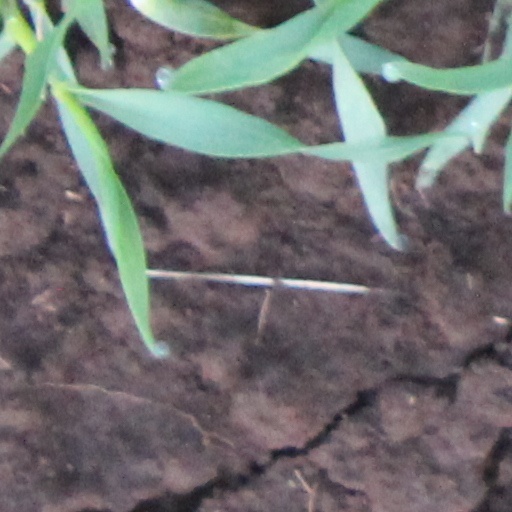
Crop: wheat